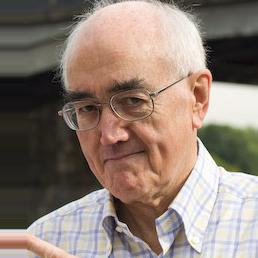
Age: 70